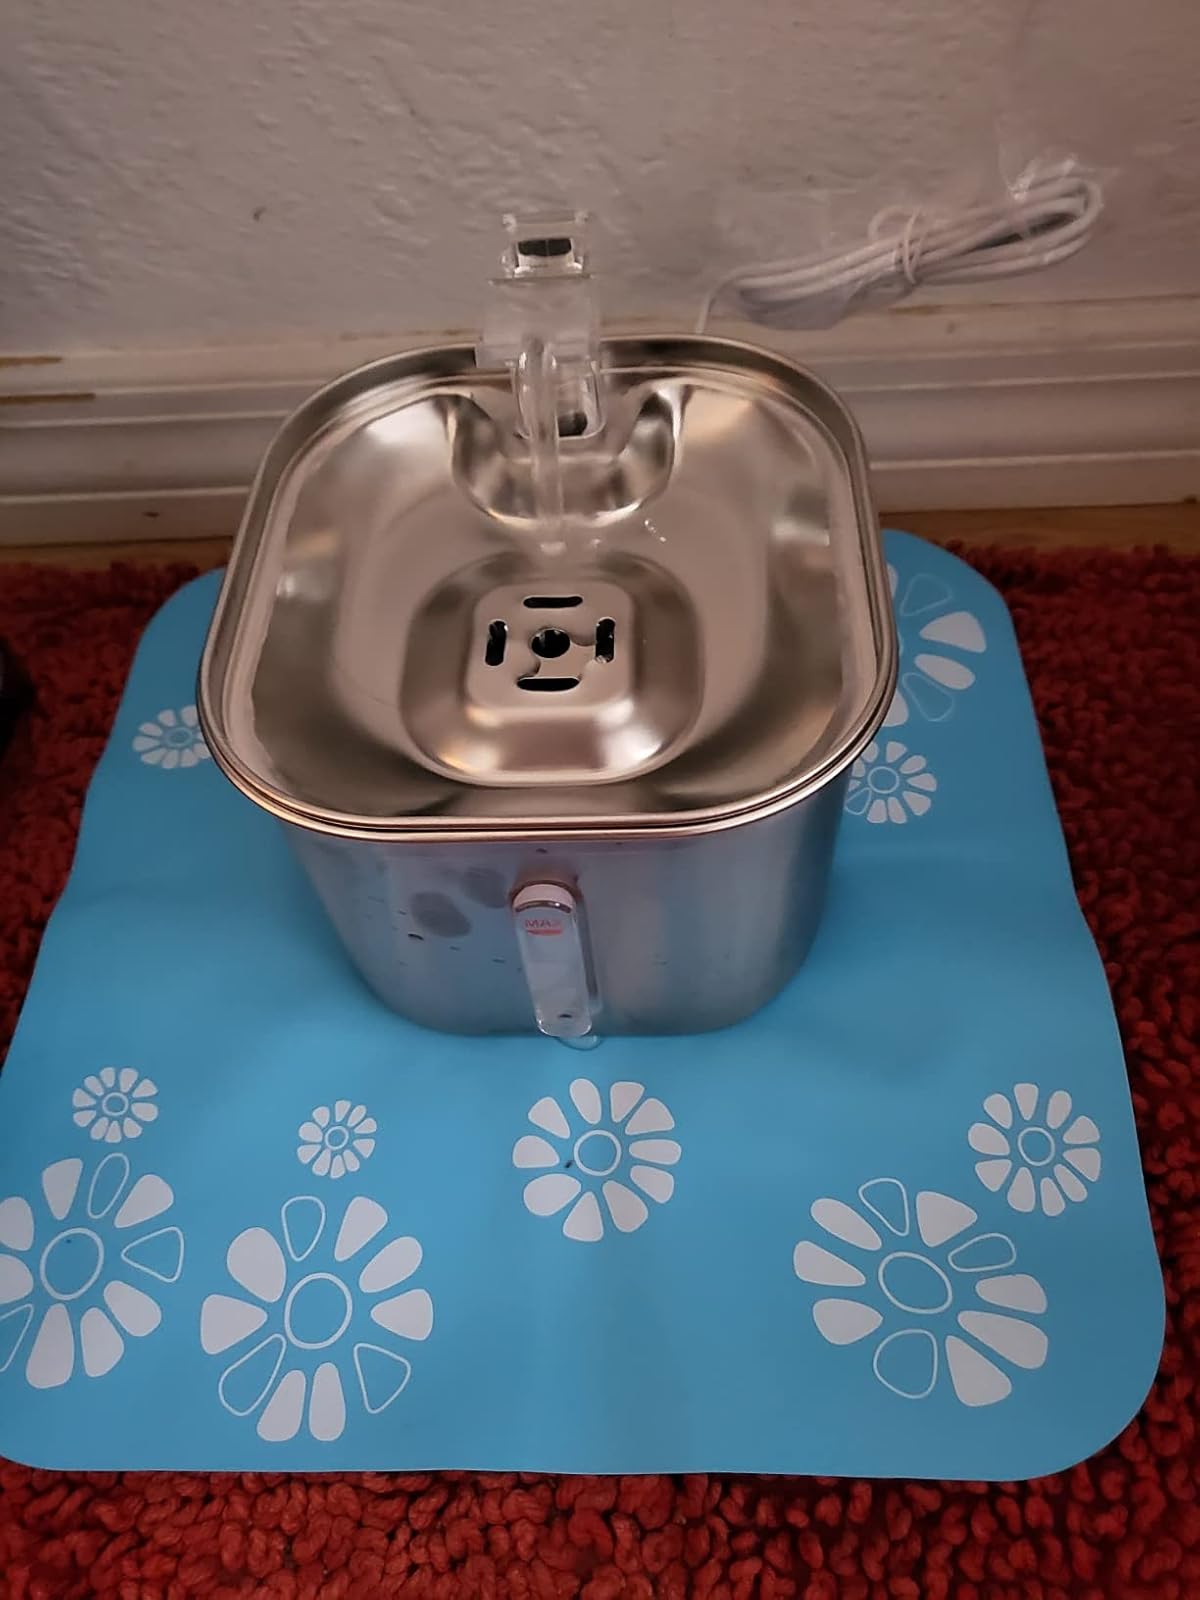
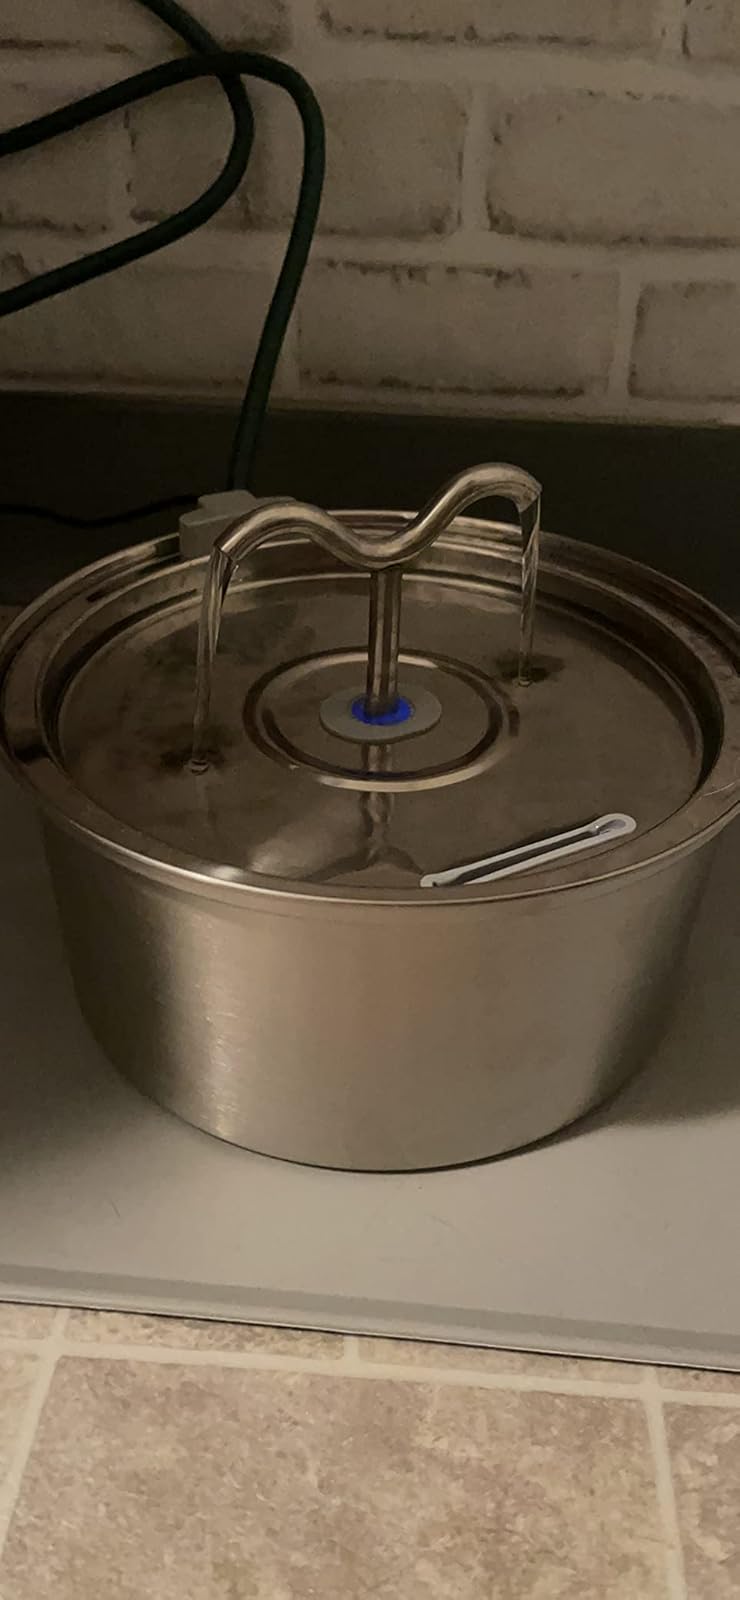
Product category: items_bowl
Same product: no